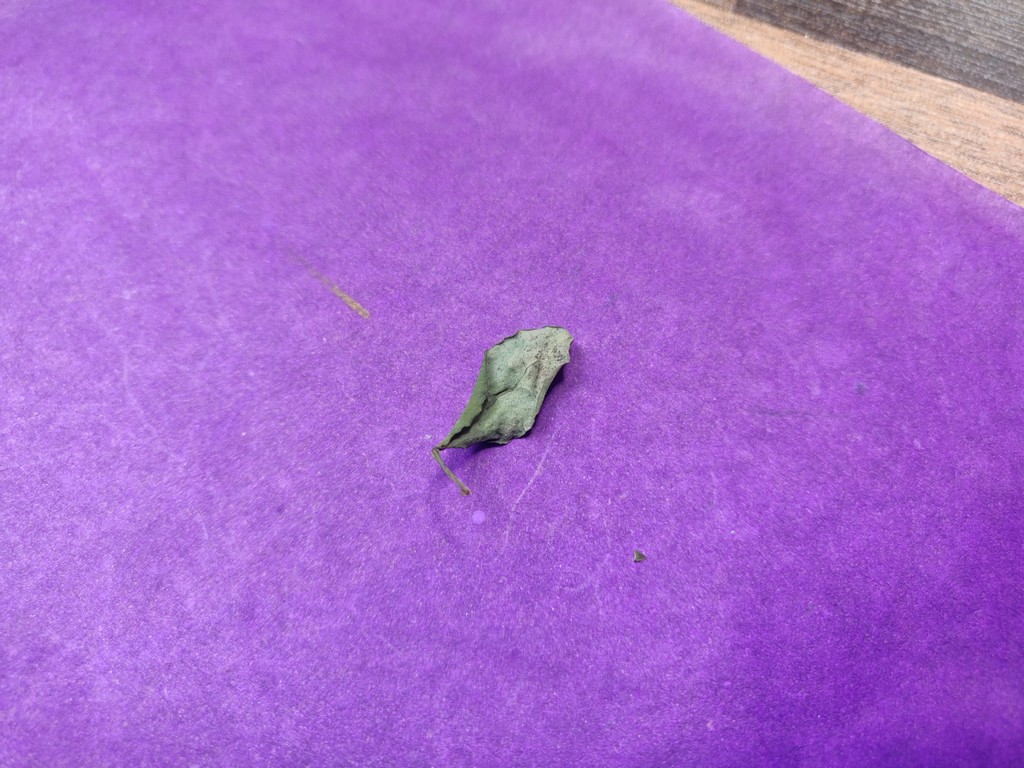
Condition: Dried
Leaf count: single
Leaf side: unknown